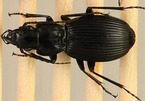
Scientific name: Pterostichus lachrymosus
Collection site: Mountain Lake Biological Station NEON (MLBS), plot MLBS_009